Coil winding technology

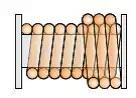
Helical winding

The wires are placed helically in every layer. Owing to the direction of movement from layer to layer changing between right-hand and left-hand, the wires cross and locate themselves within the gap of the layer underneath. A wire guiding of the lower layer is not existent. If the number of layers exceeds a certain limit the structuredness cannot be maintained and a wild winding is created. This can be prevented with the use of a separate layer insulation, which is needed anyway when the voltage difference between the layers exceeds the breakdown voltage of the wire insulation.